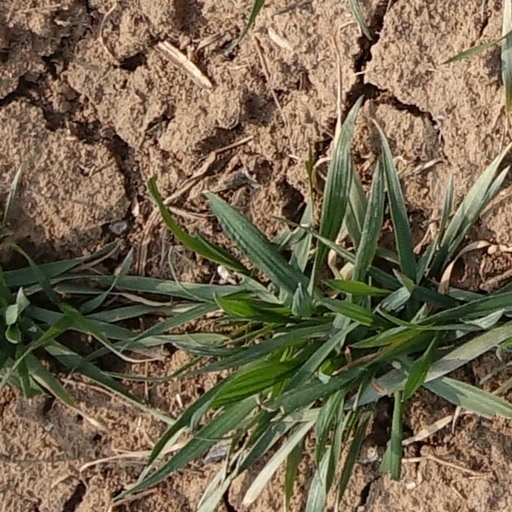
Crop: wheat